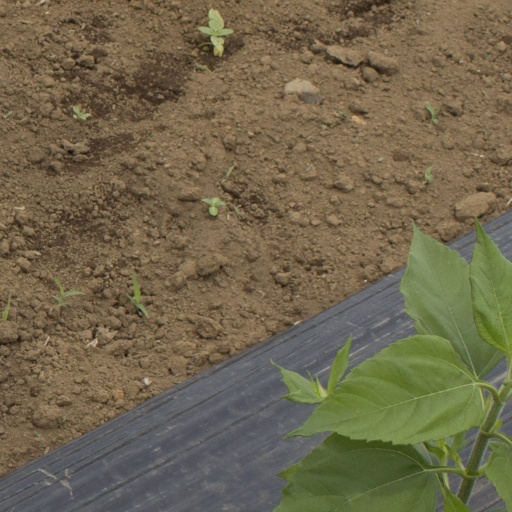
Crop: Jerusalem artichoke